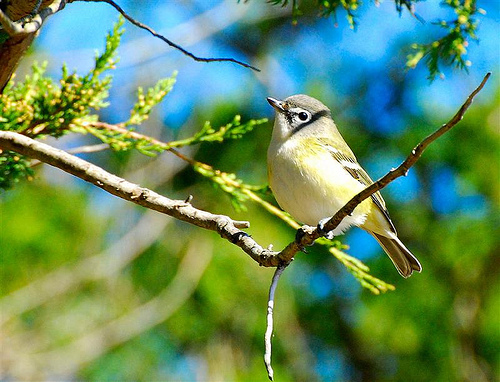
a tiny bird with a yellow breast stands on a small branch, scanning the area with its grey head and dark beak.
this bird has a gray head and eyebrow, a small beak, and yellow and white belly, abdomen, flank, and breast.
this is a very small round bird with grey on its head, and a lot of yellowish hues on the body.
this bird is small and fat with yellowish white feathers.
a small light-colored bird with a grey crown, white eye ring, grey cheek patch, white throat, light yellow body, and black wings with white wing bars.
the fat bird with white and yellow belly and gray crown.
a small bird, with yellow and white on its chest and black and yellow feathers.
this particular bird has a belly that is white with patches of yellow
this bird has a white eyering with a short pointed black bill and a white breast and belly.
this bird has a pointed bill, with a yellow breast.
Species: Blue Headed Vireo